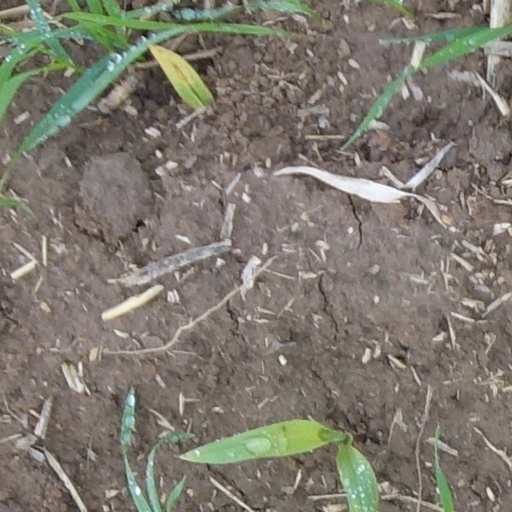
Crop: wheat